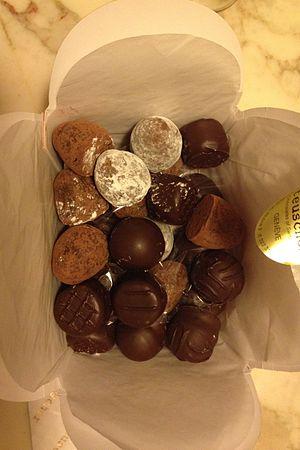
Ballotin de truffes et pralinés de la Confiserie Teuscher, Genève